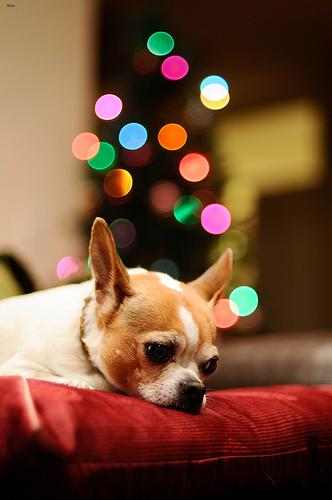
Breed: chihuahua